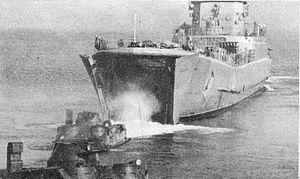
Le Polnochny est un navires de débarquement/Navire d'assaut amphibie de fabrication polonaise conçue en collaboration avec l'URSS.